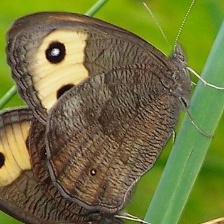
Species: COMMON WOOD-NYMPH
Butterfly family (ImageNet category): ringlet